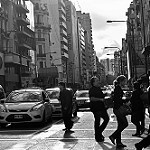
Label: street